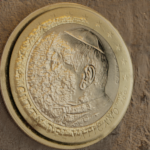
Coin value: 1euro
Country: va
Edition: 2002